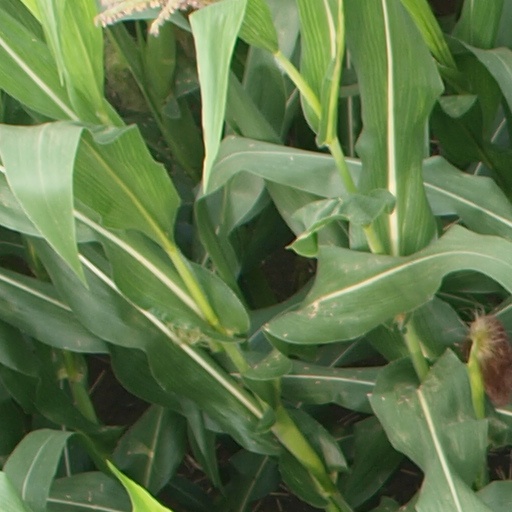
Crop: maize; corn